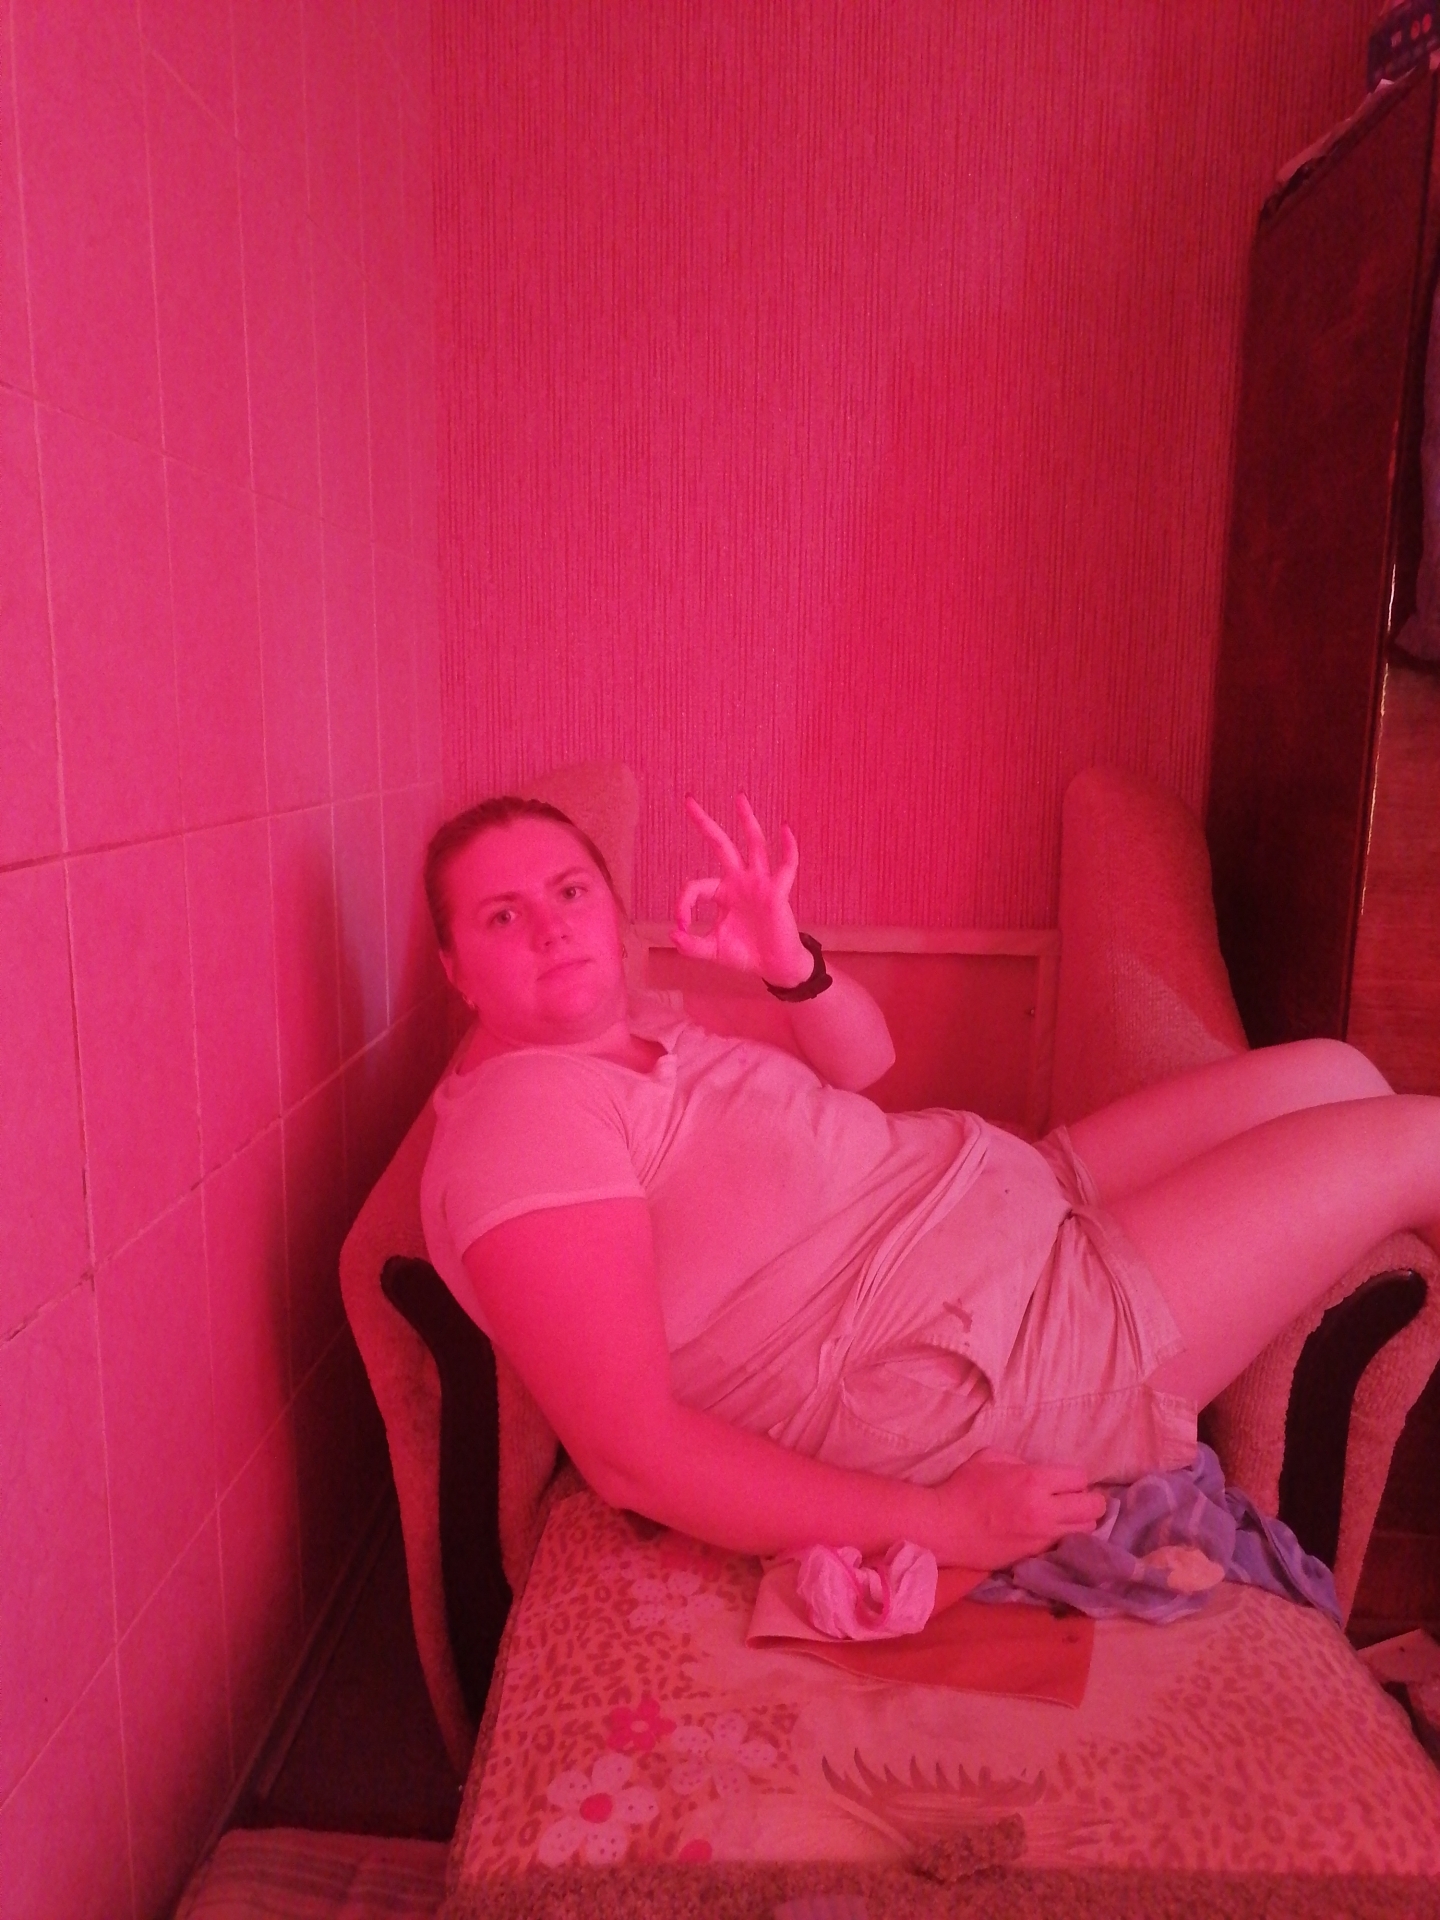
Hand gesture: ok